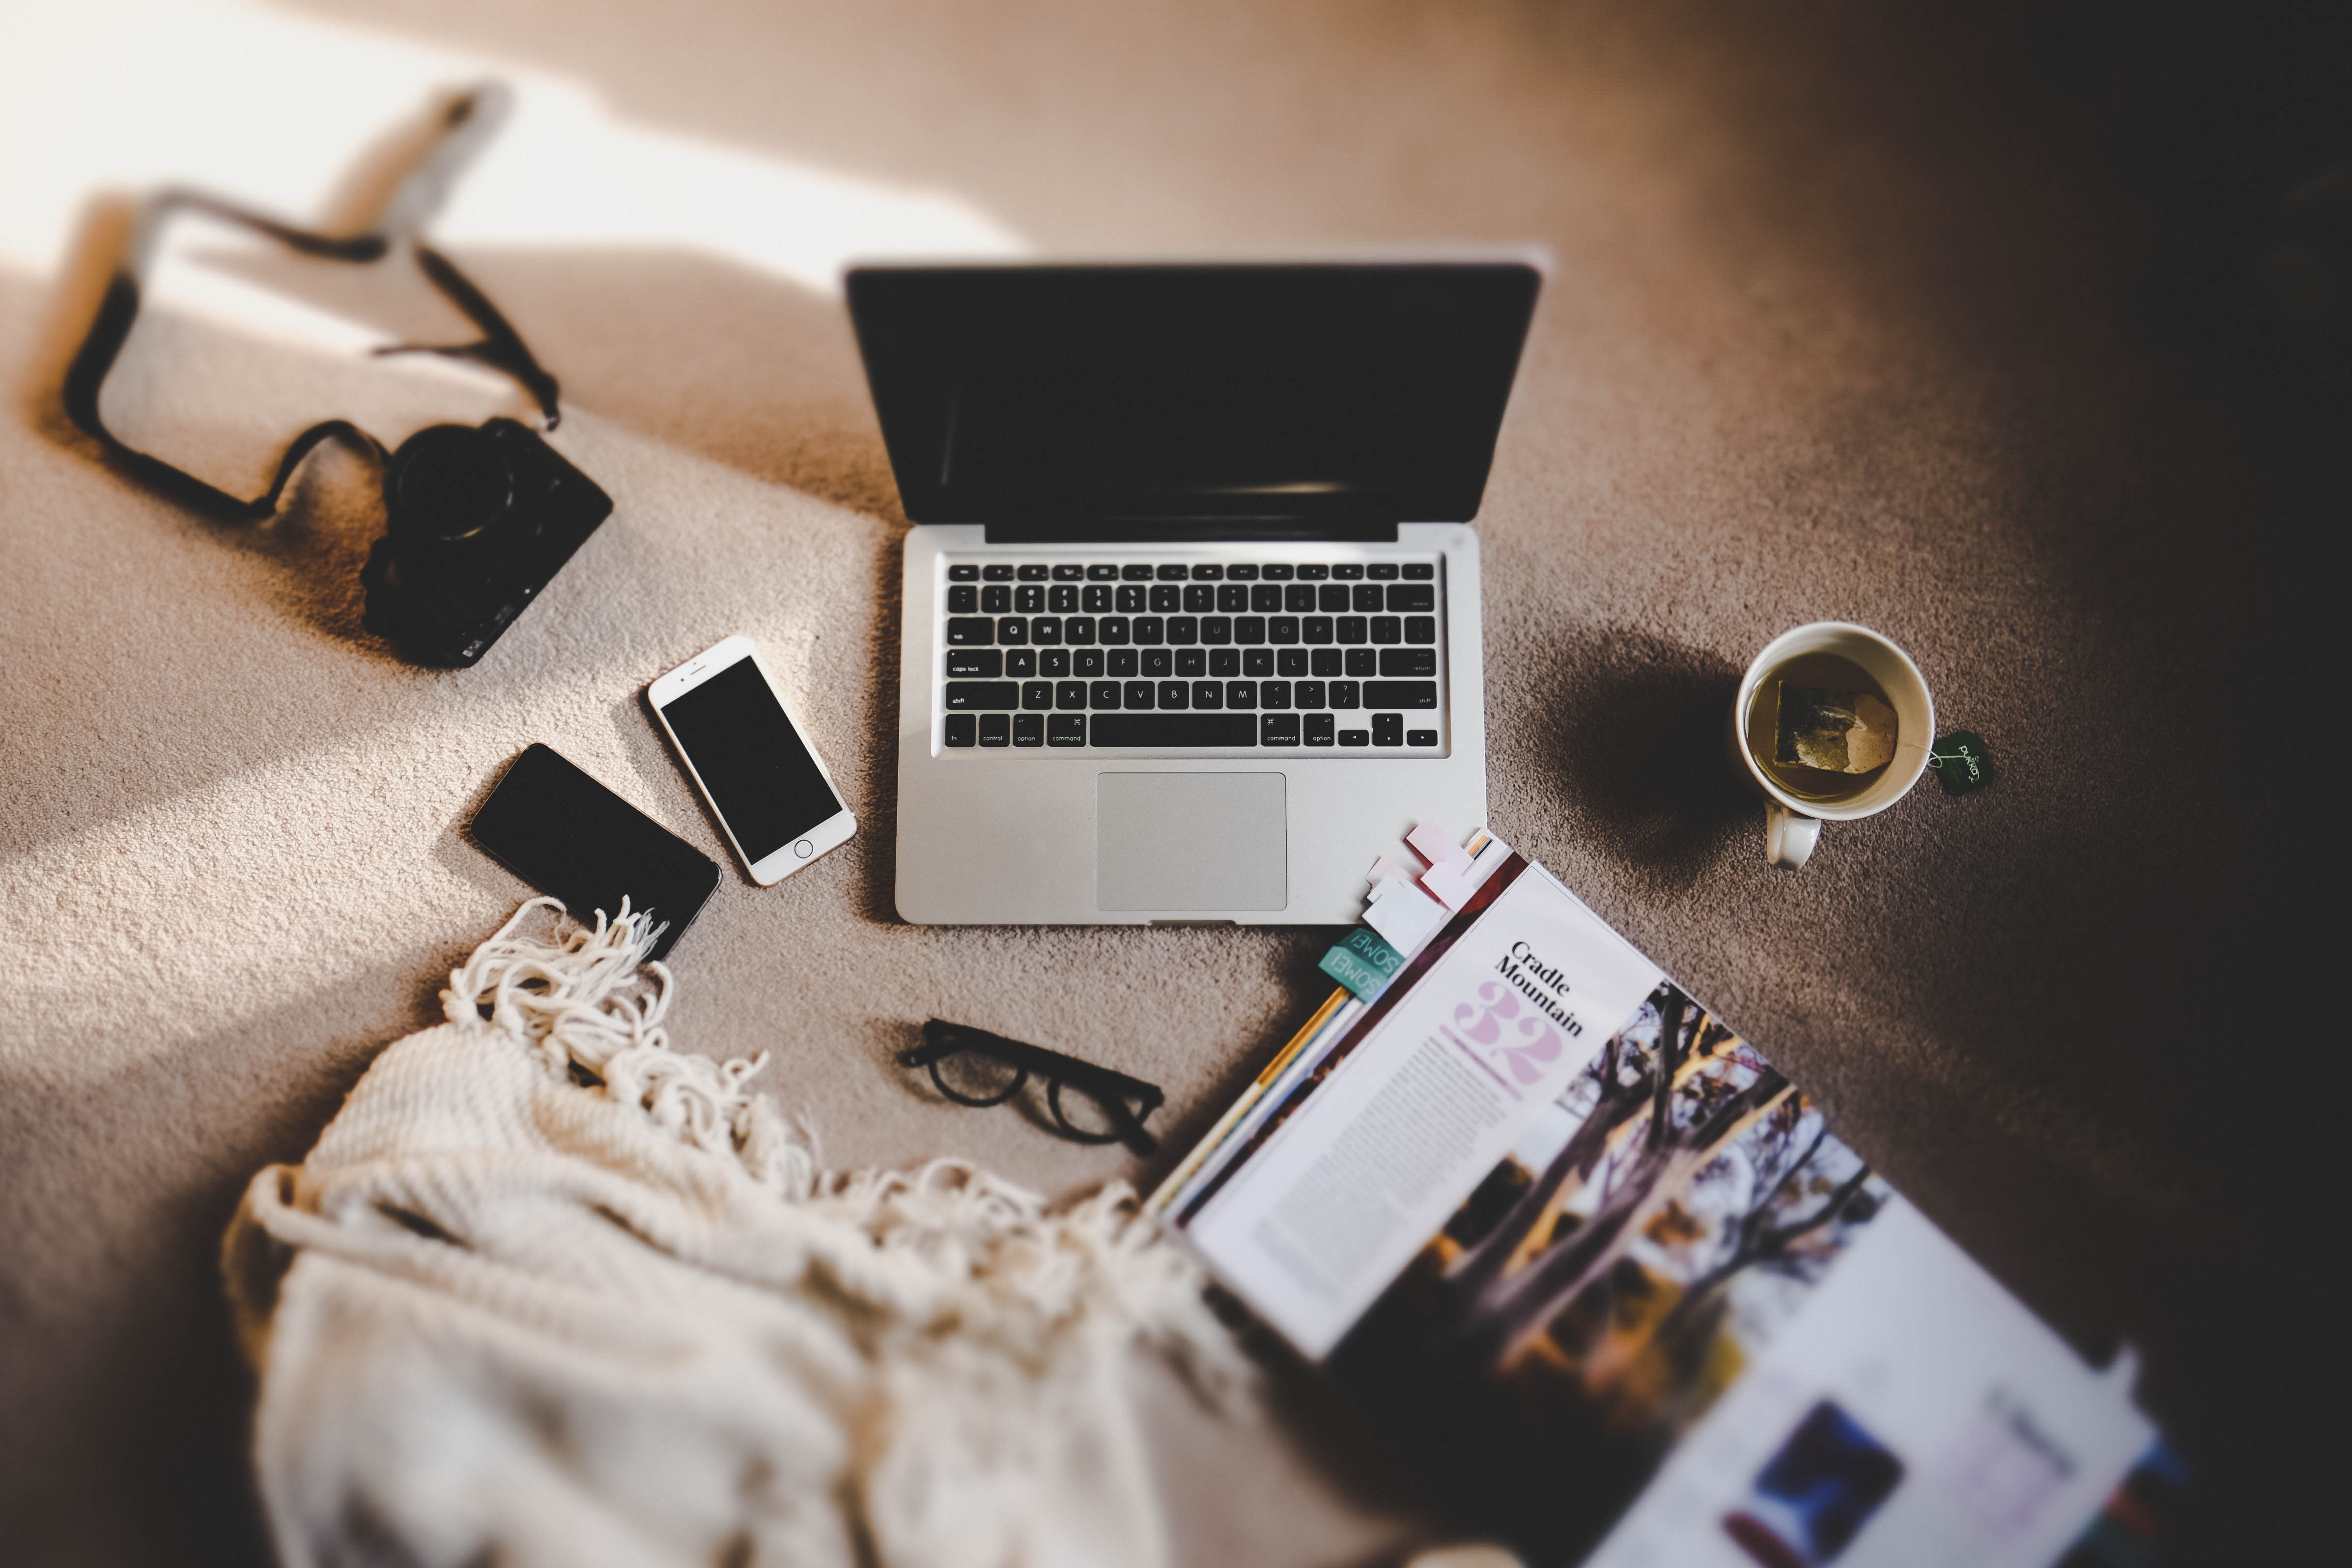
hand, white, black, brand, art